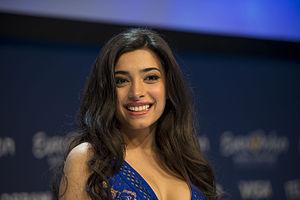
Samra Rahimli, née le 19 octobre 1994 en Azerbaïdjan, est une chanteuse azérie.